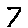
Label: 7